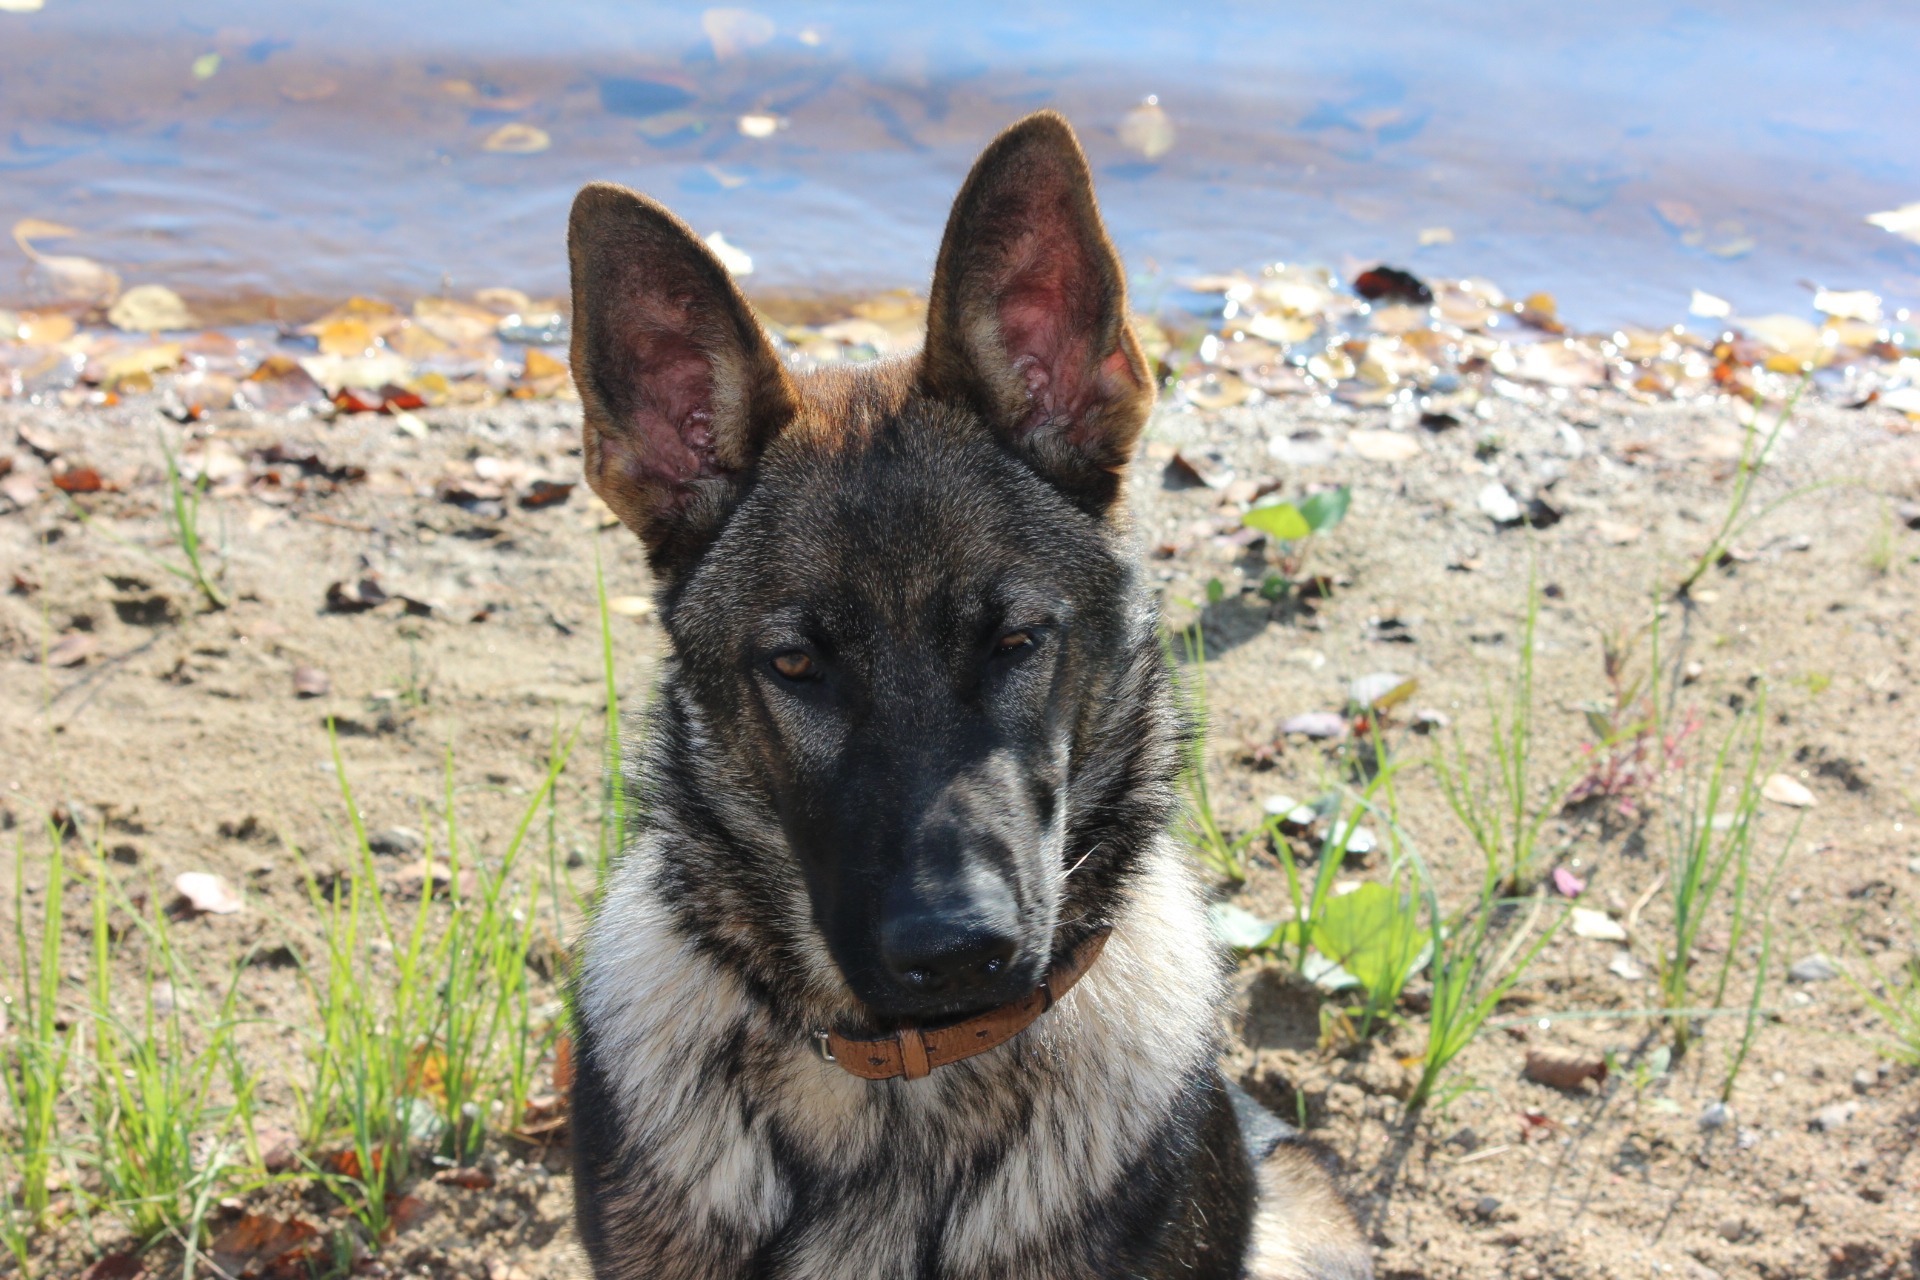
beach, dog, pet, mammal, german shepherd, vertebrate, dog breed, old german shepherd dog, belgian shepherd, dutch shepherd dog, dog like mammal, saarloos wolfdog, wolfdog, czechoslovakian wolfdog, carnivoran, dog breed group, greenland dog, east siberian laika, dog crossbreeds, shiloh shepherd dog, norwegian elkhound, east european shepherd, german shepherd dog, tervuren